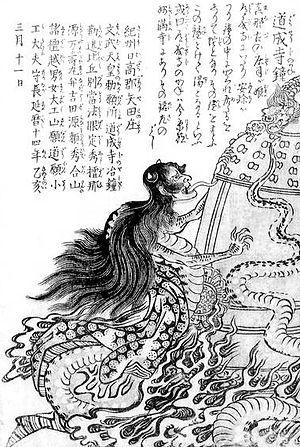
Konjaku hyakki shūi est le troisième livre de l'artiste japonais Toriyama Sekien de la série Gazu Hyakki Yagyō, publié ca. 1781. Ces ouvrages sont des bestiaires surnaturels, collections de fantômes, d'esprits, d'apparitions et de monstres, dont beaucoup proviennent de la littérature, du folklore et d'autres arts japonais. Ces œuvres ont exercé une profonde influence sur l'imagerie yōkai ultérieure au Japon.